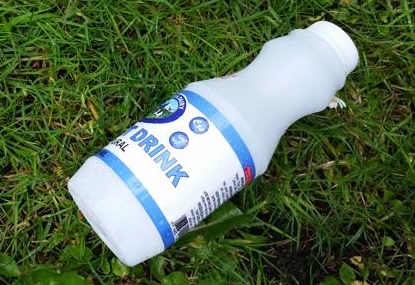
Waste category: plastic